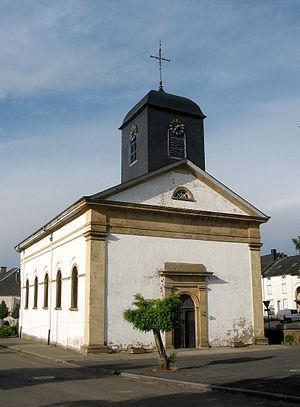
Chiny (Belgique)
Chiny est une ville de la province de Luxembourg, située en Région wallonne et francophone de Belgique. Chiny fait partie aussi historiquement de la Lorraine gaumaise.